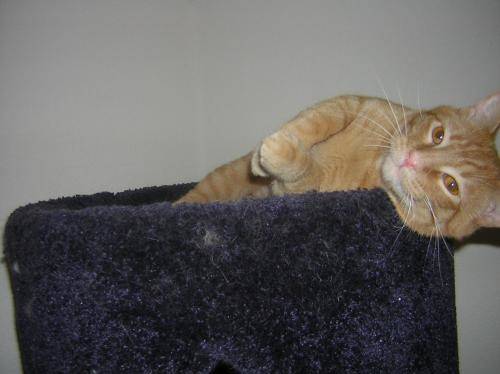
Label: cat